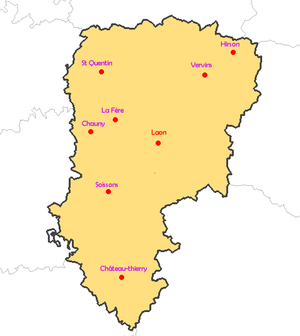
Carte des villes de l'Aisne
L'Aisne est un département français dont le nom vient de la rivière homonyme. Il appartient à la région Hauts-de-France. L'Insee et La Poste lui attribuent le code 02. Sa préfecture est Laon.